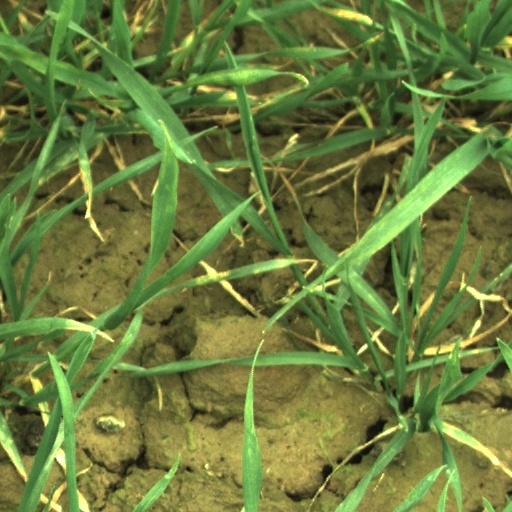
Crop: wheat